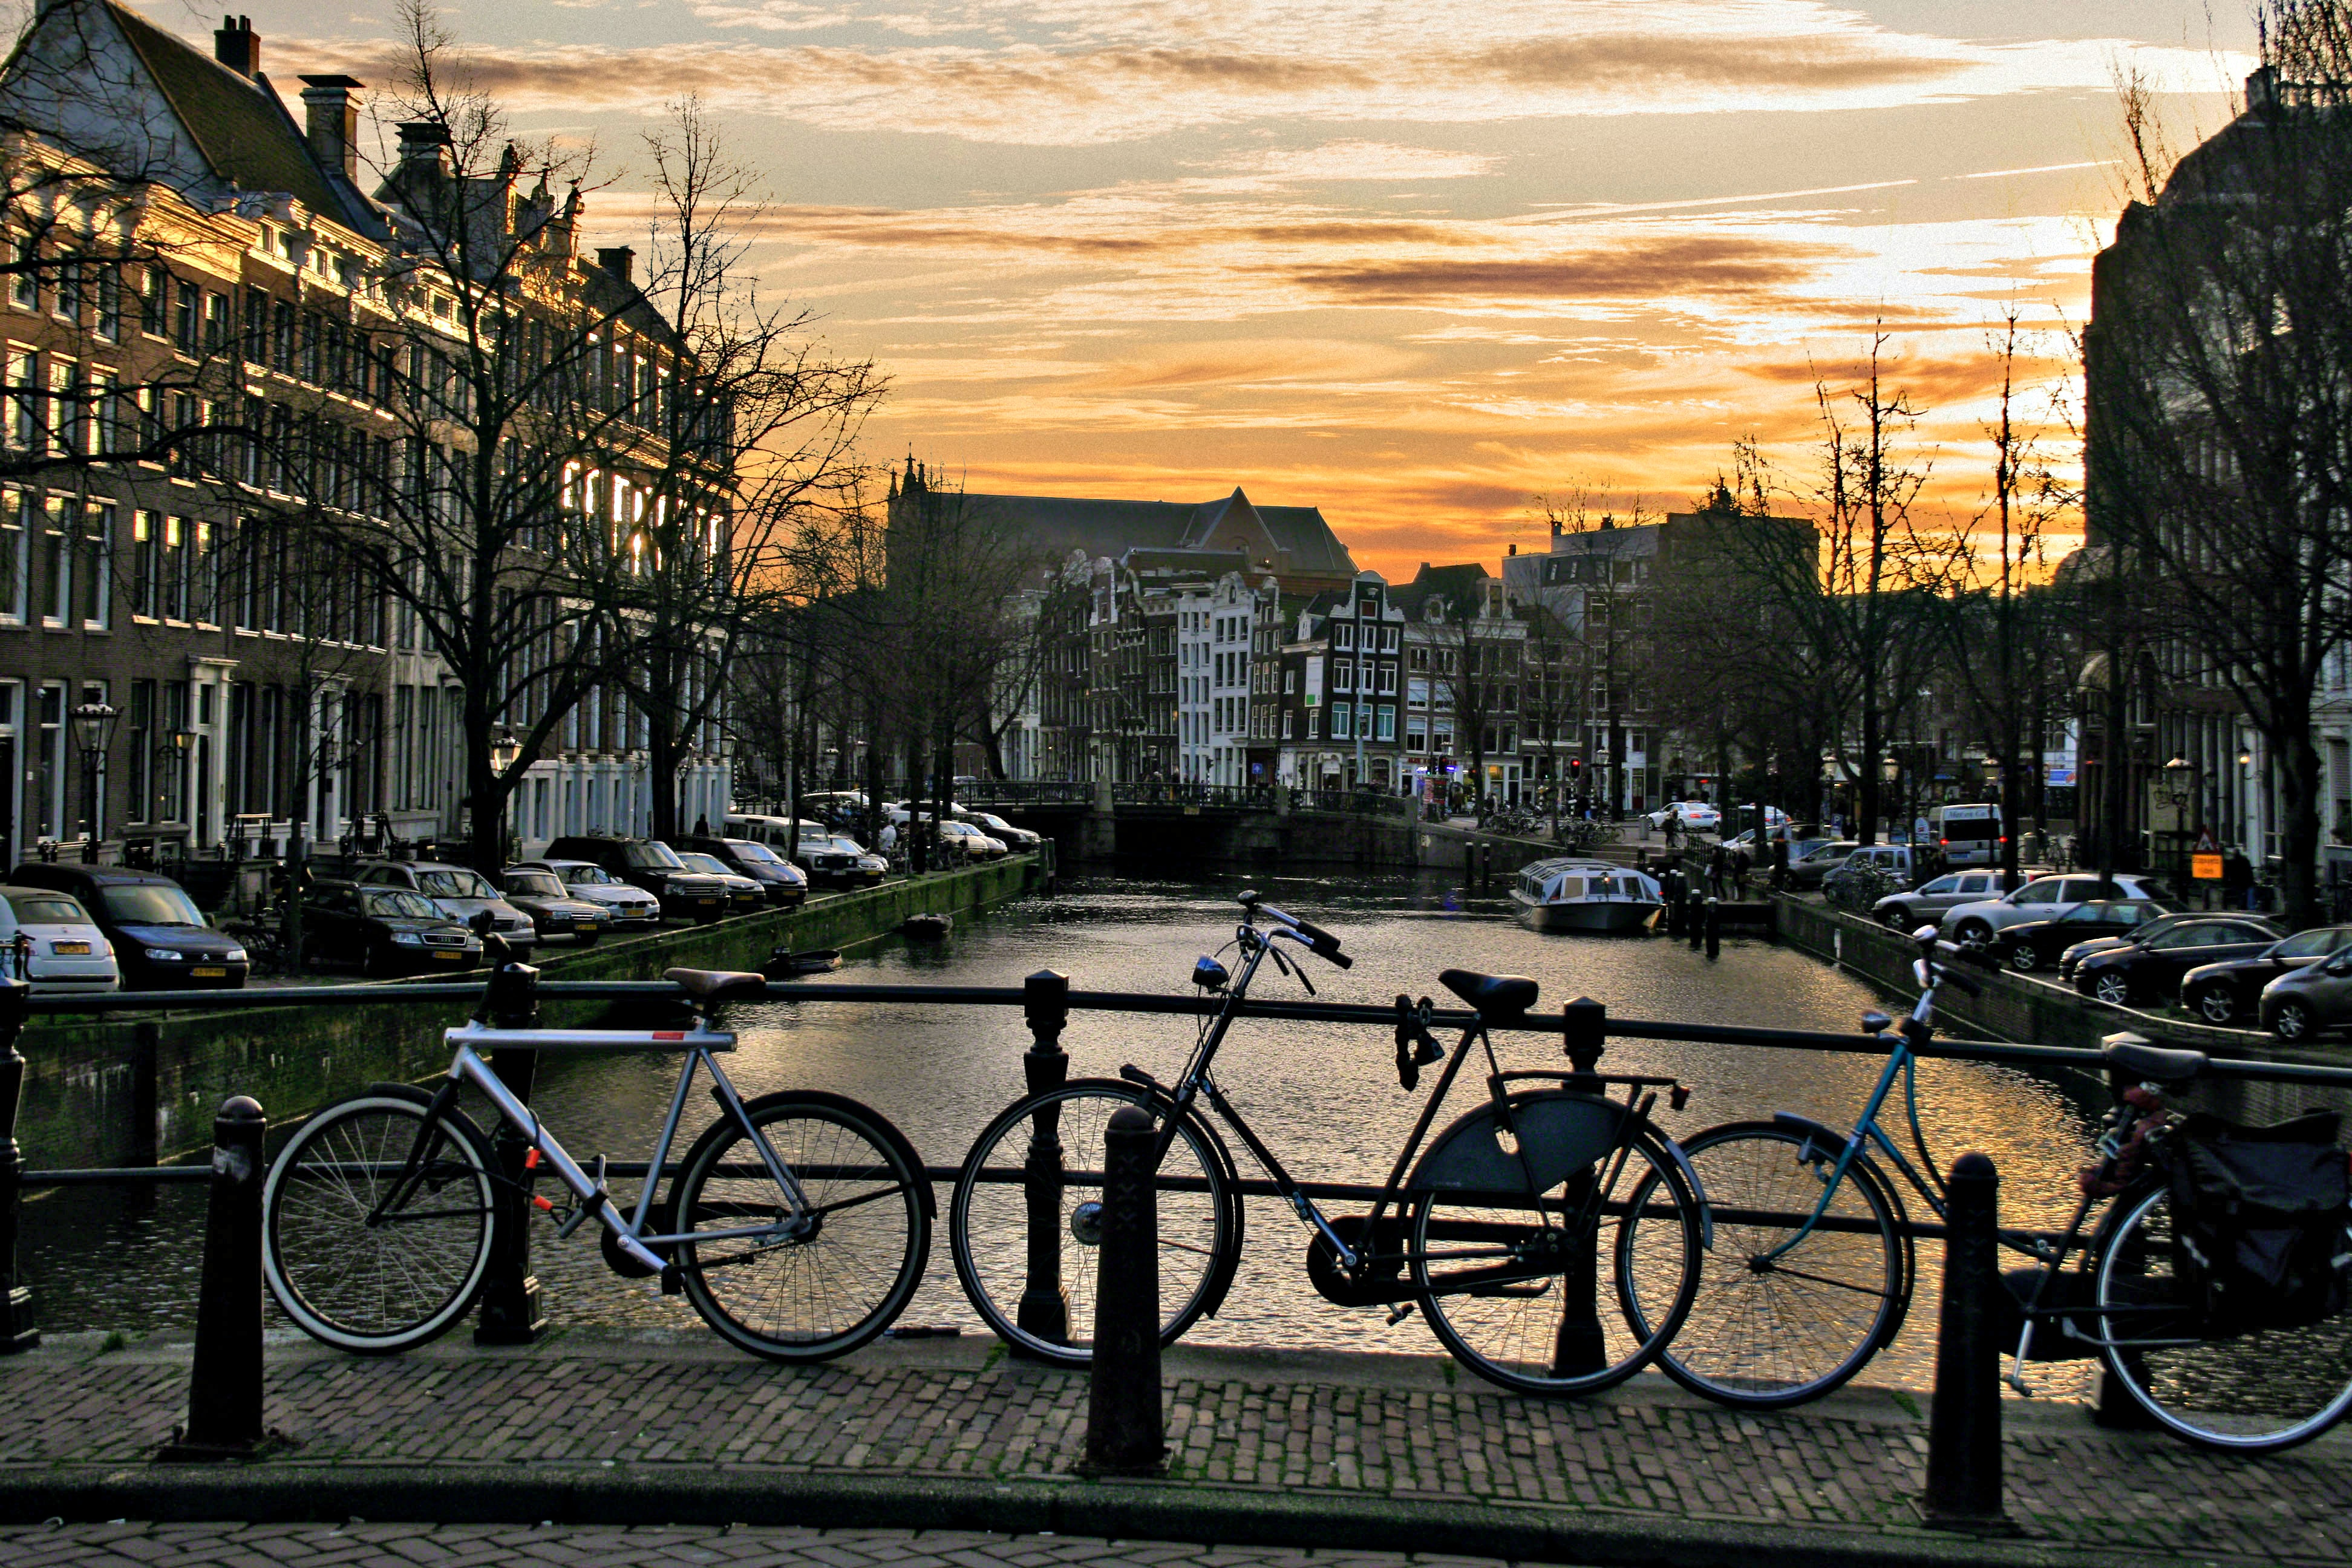
bike, bicycle, wheel, tire, cloud, sky, land vehicle, bicycles equipment and supplies, plant, building, daytime, crankset, bicycle wheel, vehicle, bicycle handlebar, bicycle tire, light, bicycle frame, road surface, infrastructure, bicycle fork, tree, car, Bicycle stem, sunlight, bicycle saddle, urban design, mode of transport, neighbourhood, Bicycle seatpost, thoroughfare, bicycle accessory, bicycle part, road, public space, sunset, morning, city, groupset, parking, metropolitan area, residential area, dusk, waterway, spoke, recreation, sidewalk, human settlement, snapshot, metropolis, urban area, lane, bicycle drivetrain part, mixed use, facade, sunrise, cycle sport, motor vehicle, rim, evening, landscape, cobblestone, street, road bicycle, spring, canal, winter, metal, hybrid bicycle, horizon, reflection, bicycle pedal, cycling, downtown, channel, cityscape, tourism, traffic, suburb, night, photography, transport